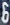
Number: 6